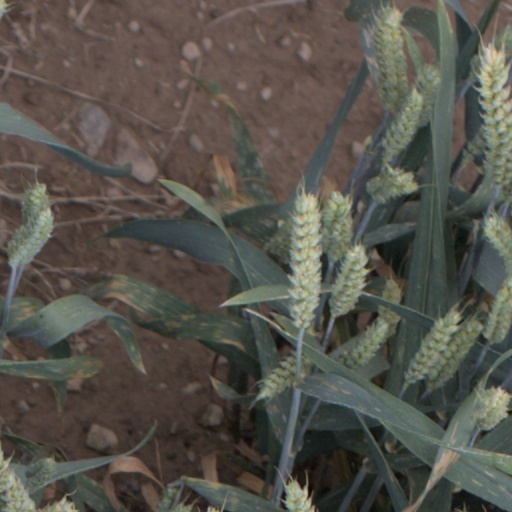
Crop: wheat